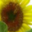
Label: sunflower